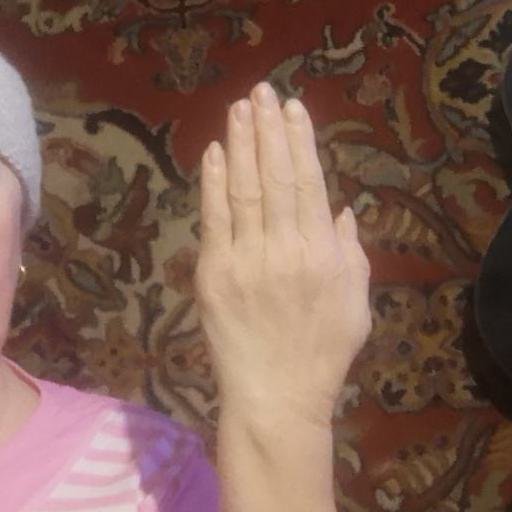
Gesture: stop_inverted